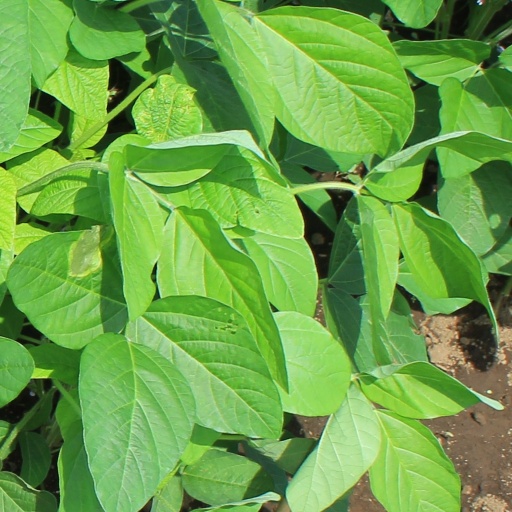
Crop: soybean